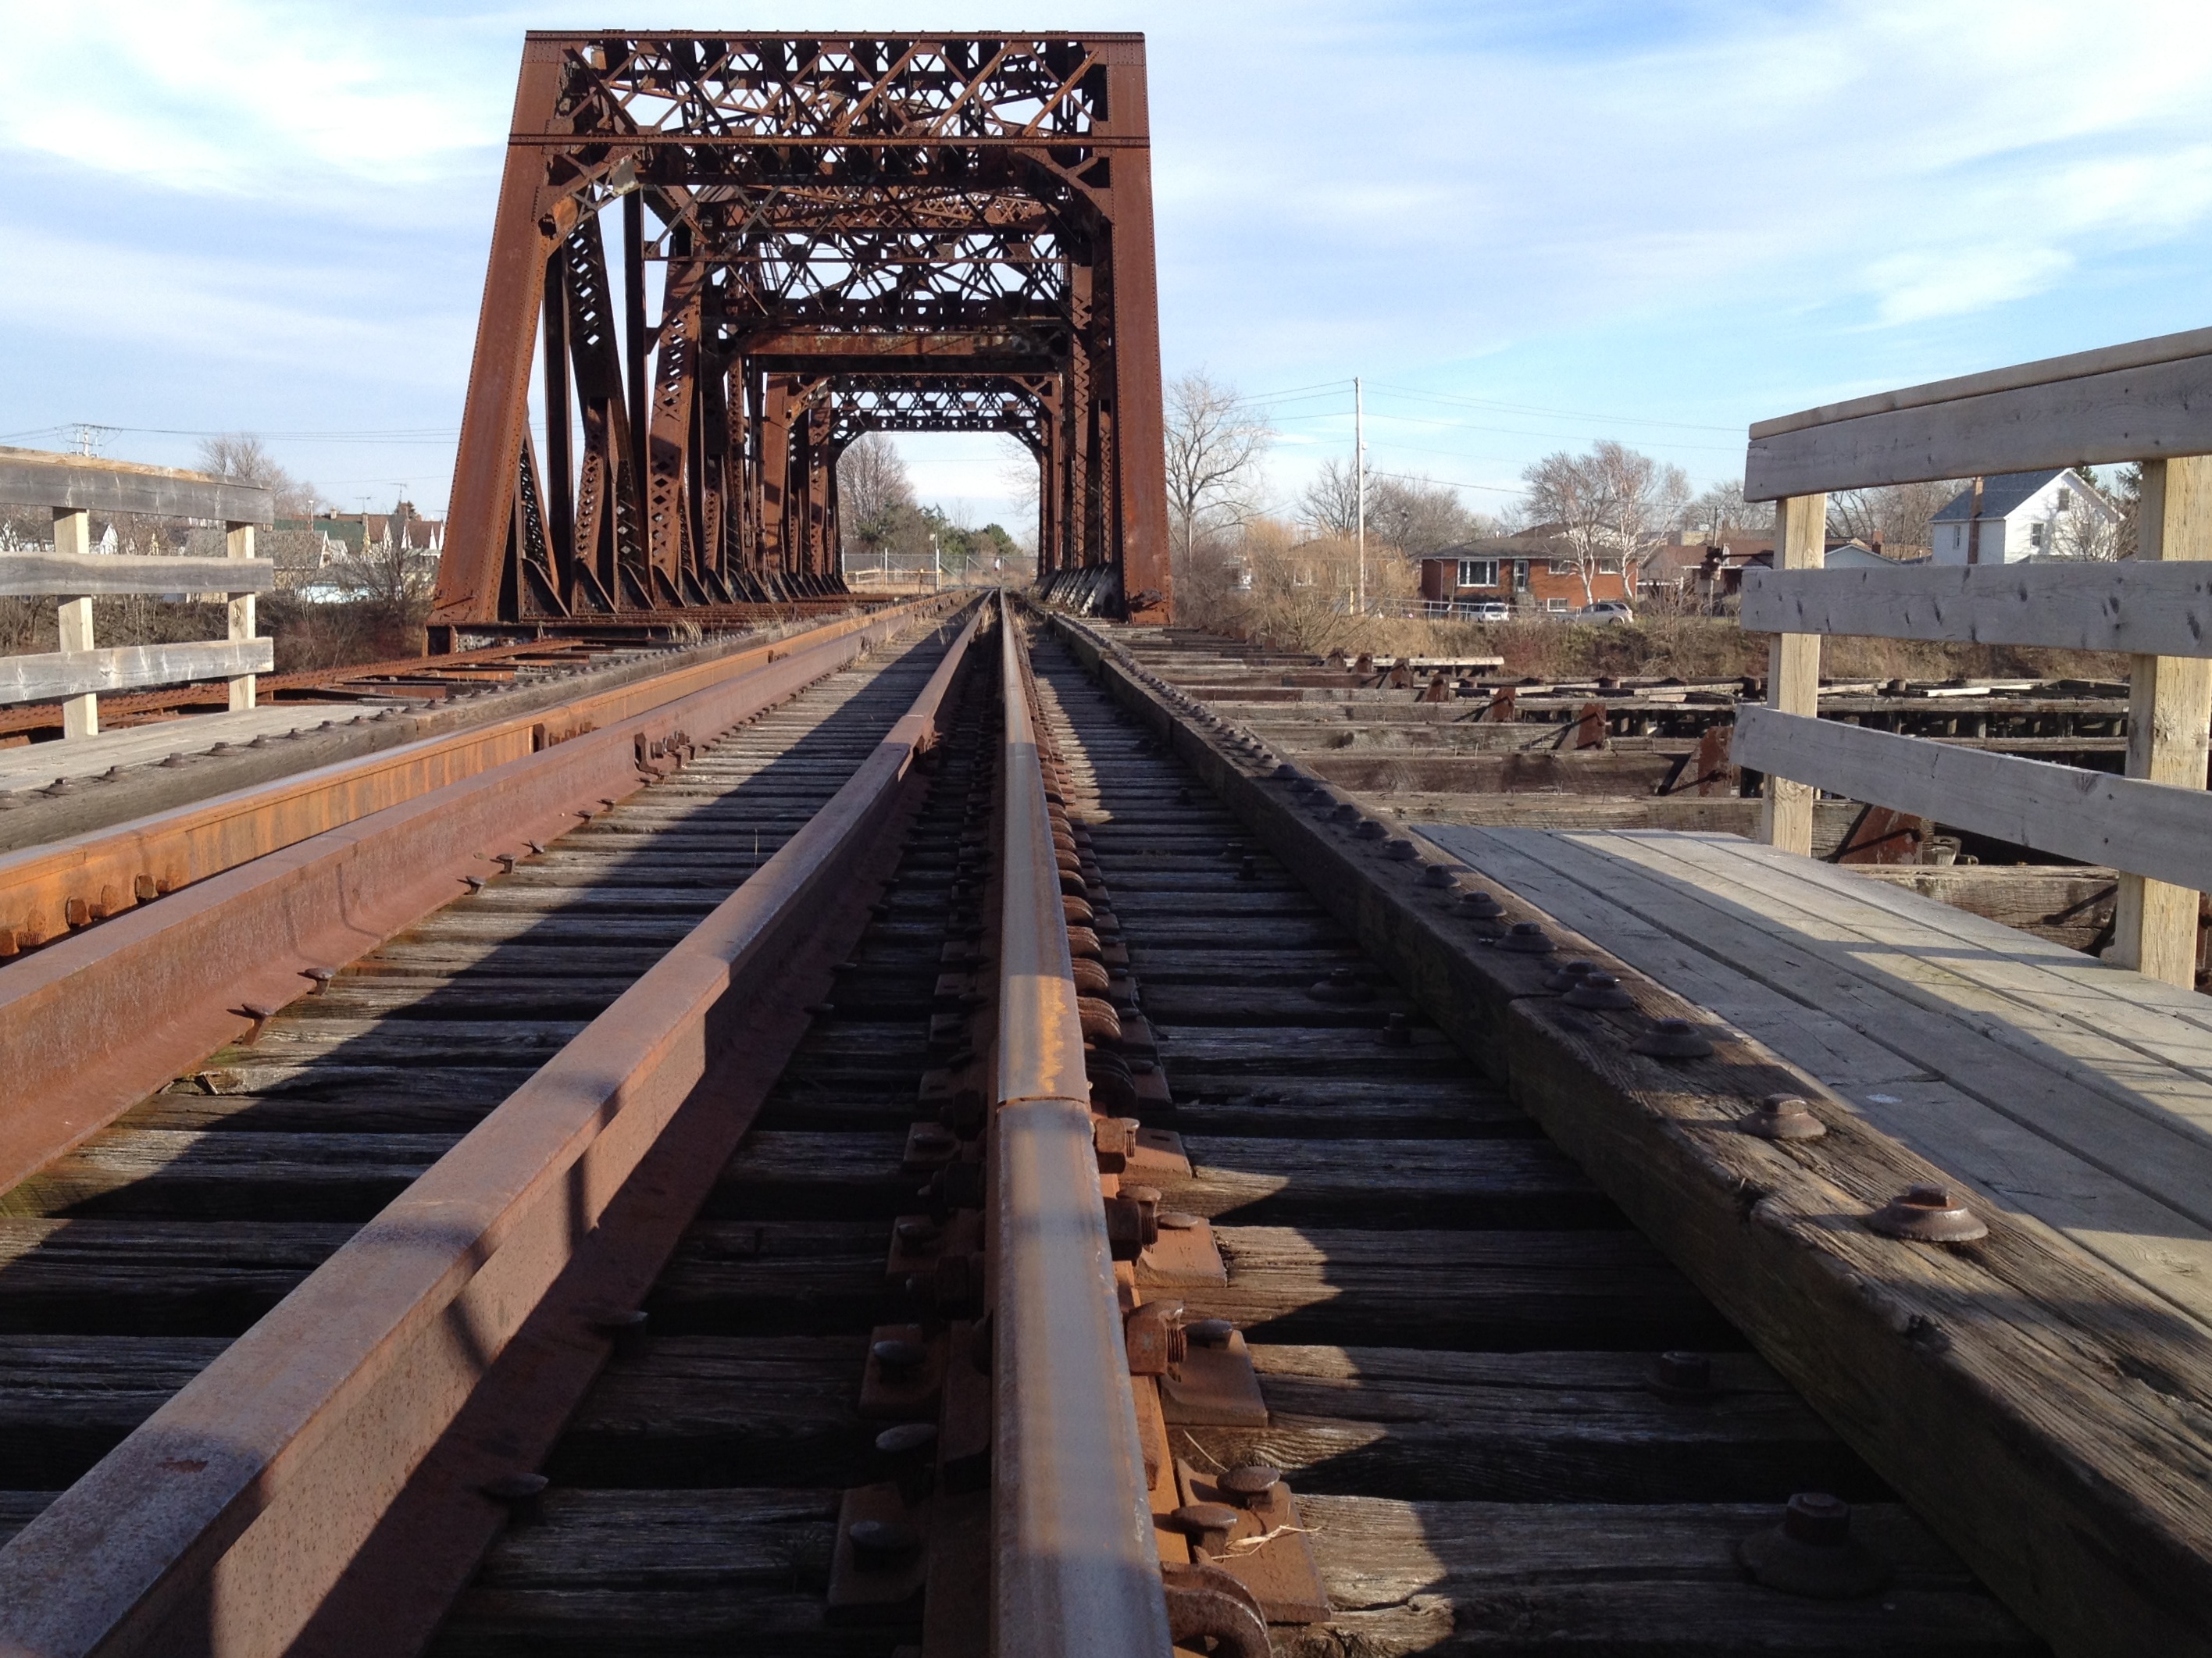
track, bridge, overpass, walkway, transport, vehicle, rail transport